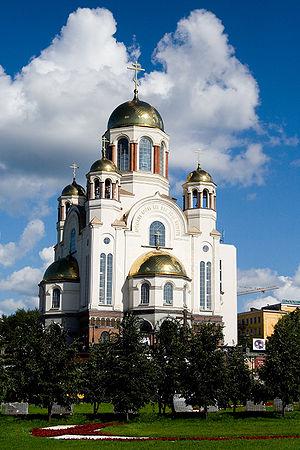
Iekaterinbourg ou Ekaterinbourg est une ville de Russie, en Sibérie occidentale. Arrosée par l’Isset, un affluent de la Tobol, elle est la capitale administrative de l'oblast de Sverdlovsk, dans l'Oural. À l'époque soviétique, elle s'appelait Sverdlovsk. Avec une population de 1 444 439 habitants en 2016, elle est la quatrième ville de Russie, derrière Moscou, Saint-Pétersbourg et Novossibirsk. C'est le principal centre culturel et industriel de l'oblast.
L’assassinat de la famille Romanov et de ceux qui ont choisi de les accompagner en exil, le Dʳ Evgueni Sergueïevitch Botkine, Anna Stepanovna Demidova, Alekseï Egorovitch Trupp et Ivan Kharitonov, a lieu à Ekaterinbourg dans la nuit du 16 au 17 juillet 1918 sur les ordres de Lénine. Le déroulement de cet assassinat est connu grâce aux investigations de Nikolaï Sokolov, le juge d'instruction qui enquête sur place à compter de 1919 et publie une partie de son rapport en 1924. Des recherches controversées, rejetées par la majorité des historiens et des scientifiques, remettent pourtant en cause les conclusions de ce rapport.
Evgueni Sergueïevitch Botkine, né le 27 mars 1865 à Tsarskoïe Selo est mort fusillé le 17 juillet 1918 à Iekaterinbourg, fut le médecin de la famille impériale de Russie.
L'église de Tous-les-Saints, dénommée en forme longue église sur le sang versé en l'honneur de tous les Saints resplendissants dans la Sainte-Russie est une église orthodoxe bâtie sur le terrain de la villa Ipatiev à Ekaterinbourg, où le dernier tsar de Russie Nicolas II fut exécuté avec sa femme, ses enfants, et plusieurs de ses serviteurs, par les Bolcheviks durant la guerre civile russe en 1918. L'église commémore la canonisation des Romanov.
La maison Ipatiev ou villa Ipatiev était une villa de la fin du XIXᵉ siècle située à Iekaterinbourg en Russie, ainsi dénommée d'après le nom de son troisième propriétaire, où ont été séquestrés puis assassinés le tsar Nicolas II et sa famille en 1918. Détruite en 1977, une église est édifiée sur son emplacement.